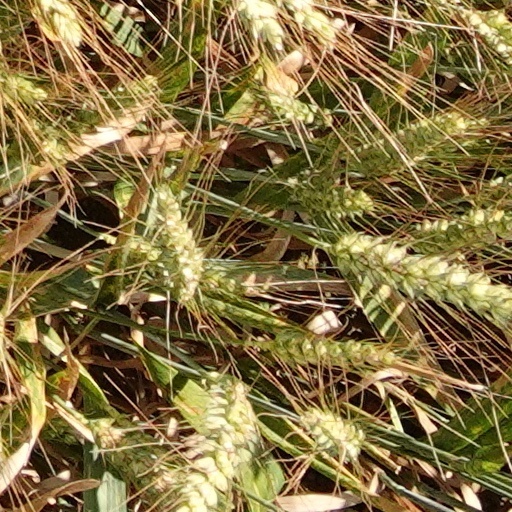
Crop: wheat